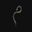
Label: worm